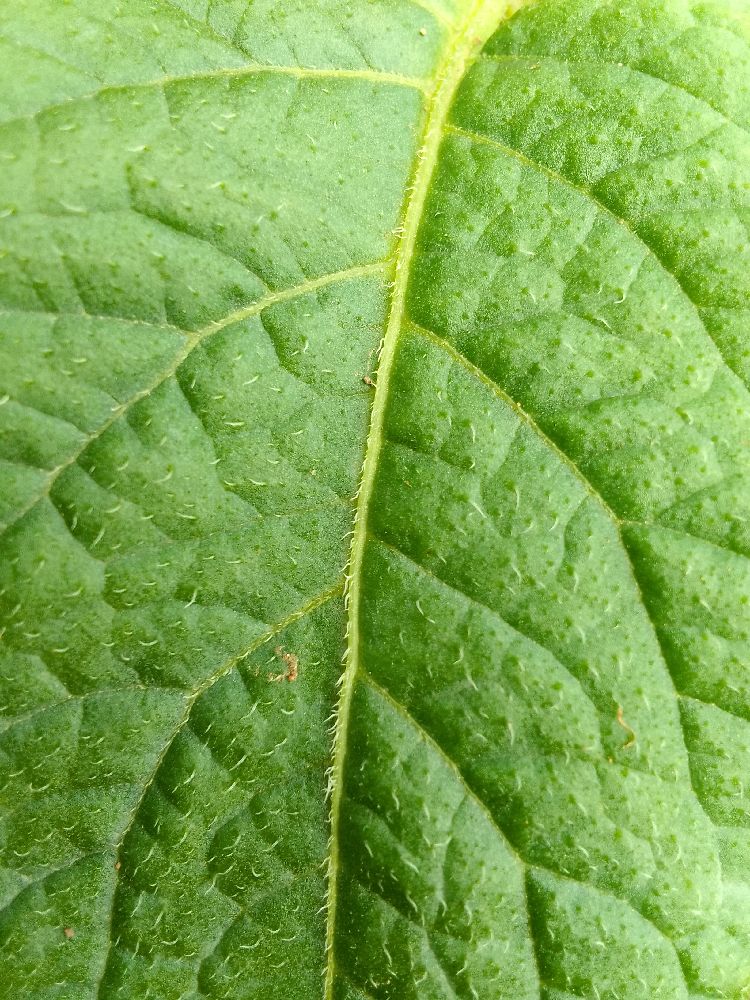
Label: Healthy